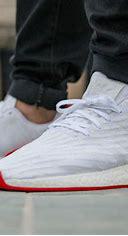
Brand: Adidas
Model: NMD R2